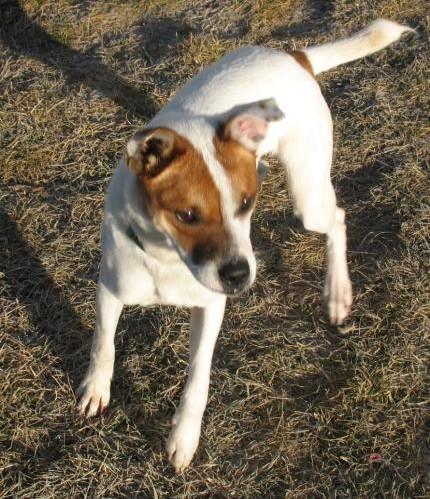
dog